Gebelein predynastic mummies

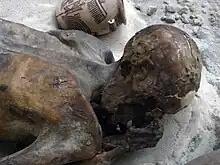
The head of EA 32751 showing the preserved hair. Photo taken in 2011.

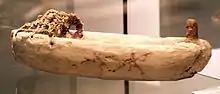
Model of a boat found at Gebelein dated to 3400–3200 BC. Historical Museum of Bern, ref. AE 368.

In 1895 and 1896 the ruins at Abydos, Tukh, Hierakonpolis and Gebelein were excavated. In 1892 Jacques de Morgan, Director of Antiquities in Egypt, proved that pottery found at Abydos and Nakadah pre-dated the dynastic period, stimulating interest by many European archaeologists. As each excavation was completed, local Egyptian residents would continue to search the sites for remains. In 1895 E. A. Wallis Budge, on behalf of the British Museum, procured inscribed coffins and funerary furniture from the 12th Dynasty tombs at Al-Barshah by working with the Egyptian Service of Antiquities. Budge started purchasing predynastic finds from the locals including bowls, spear and arrowheads, carved flint and bone figures and partial human remains (described as chiefly bones without skin or flesh remaining).